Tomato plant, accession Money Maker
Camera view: vertical (180 deg); turntable rotation: 330 degrees
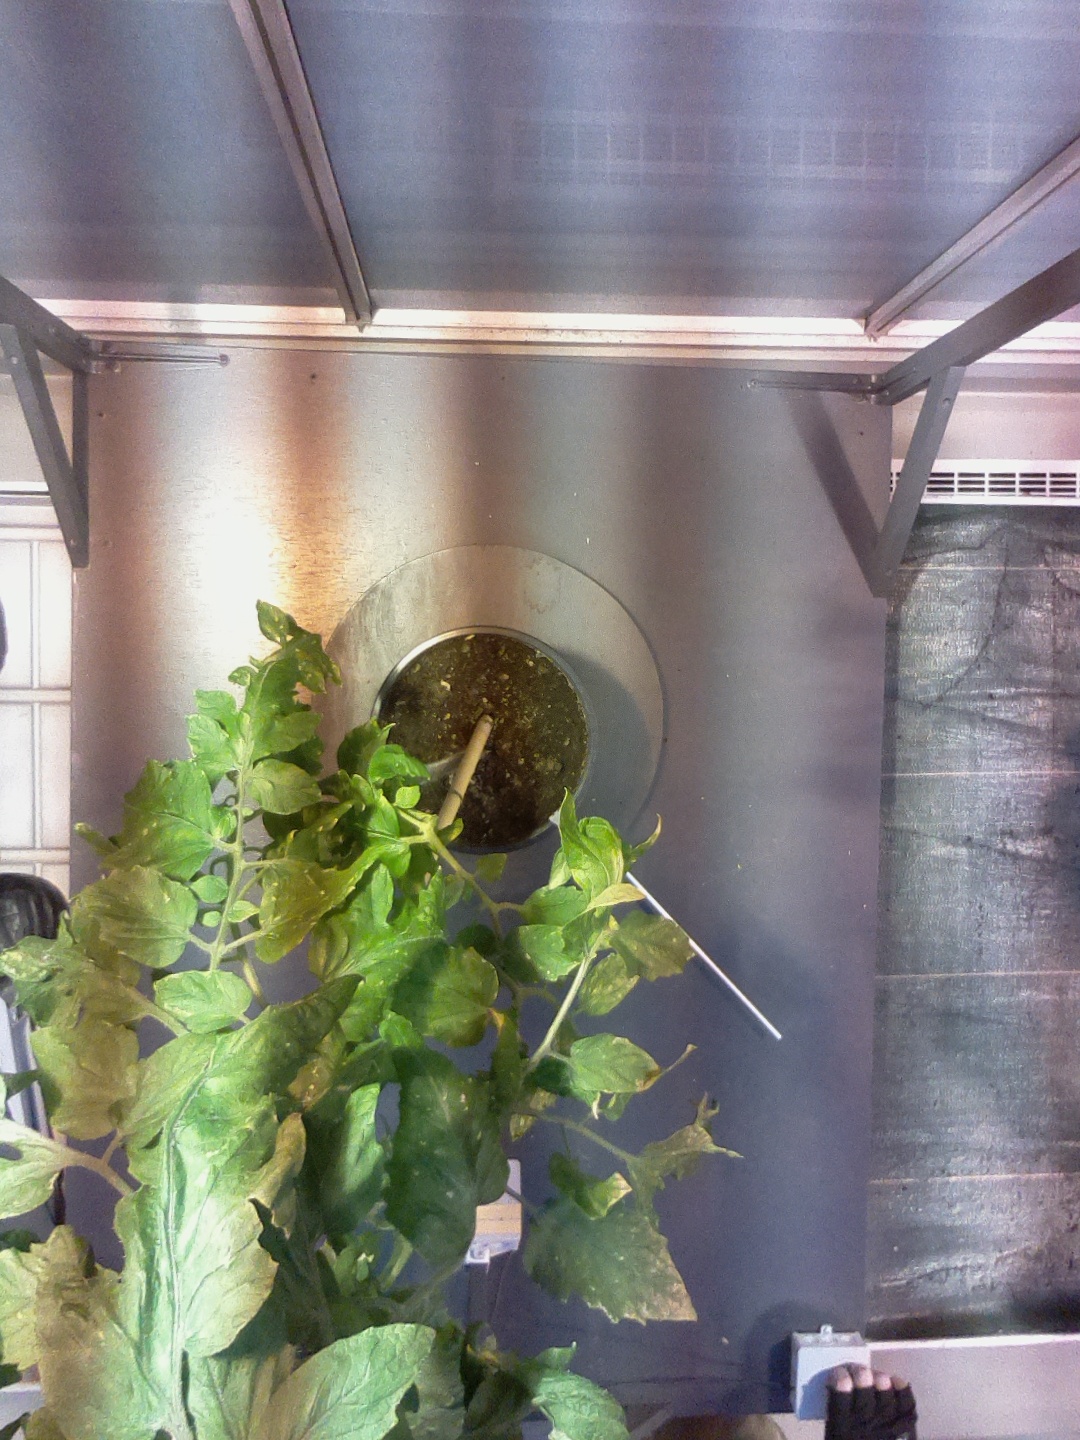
BBCH growth stage 75: 50%-60% of final fruit size